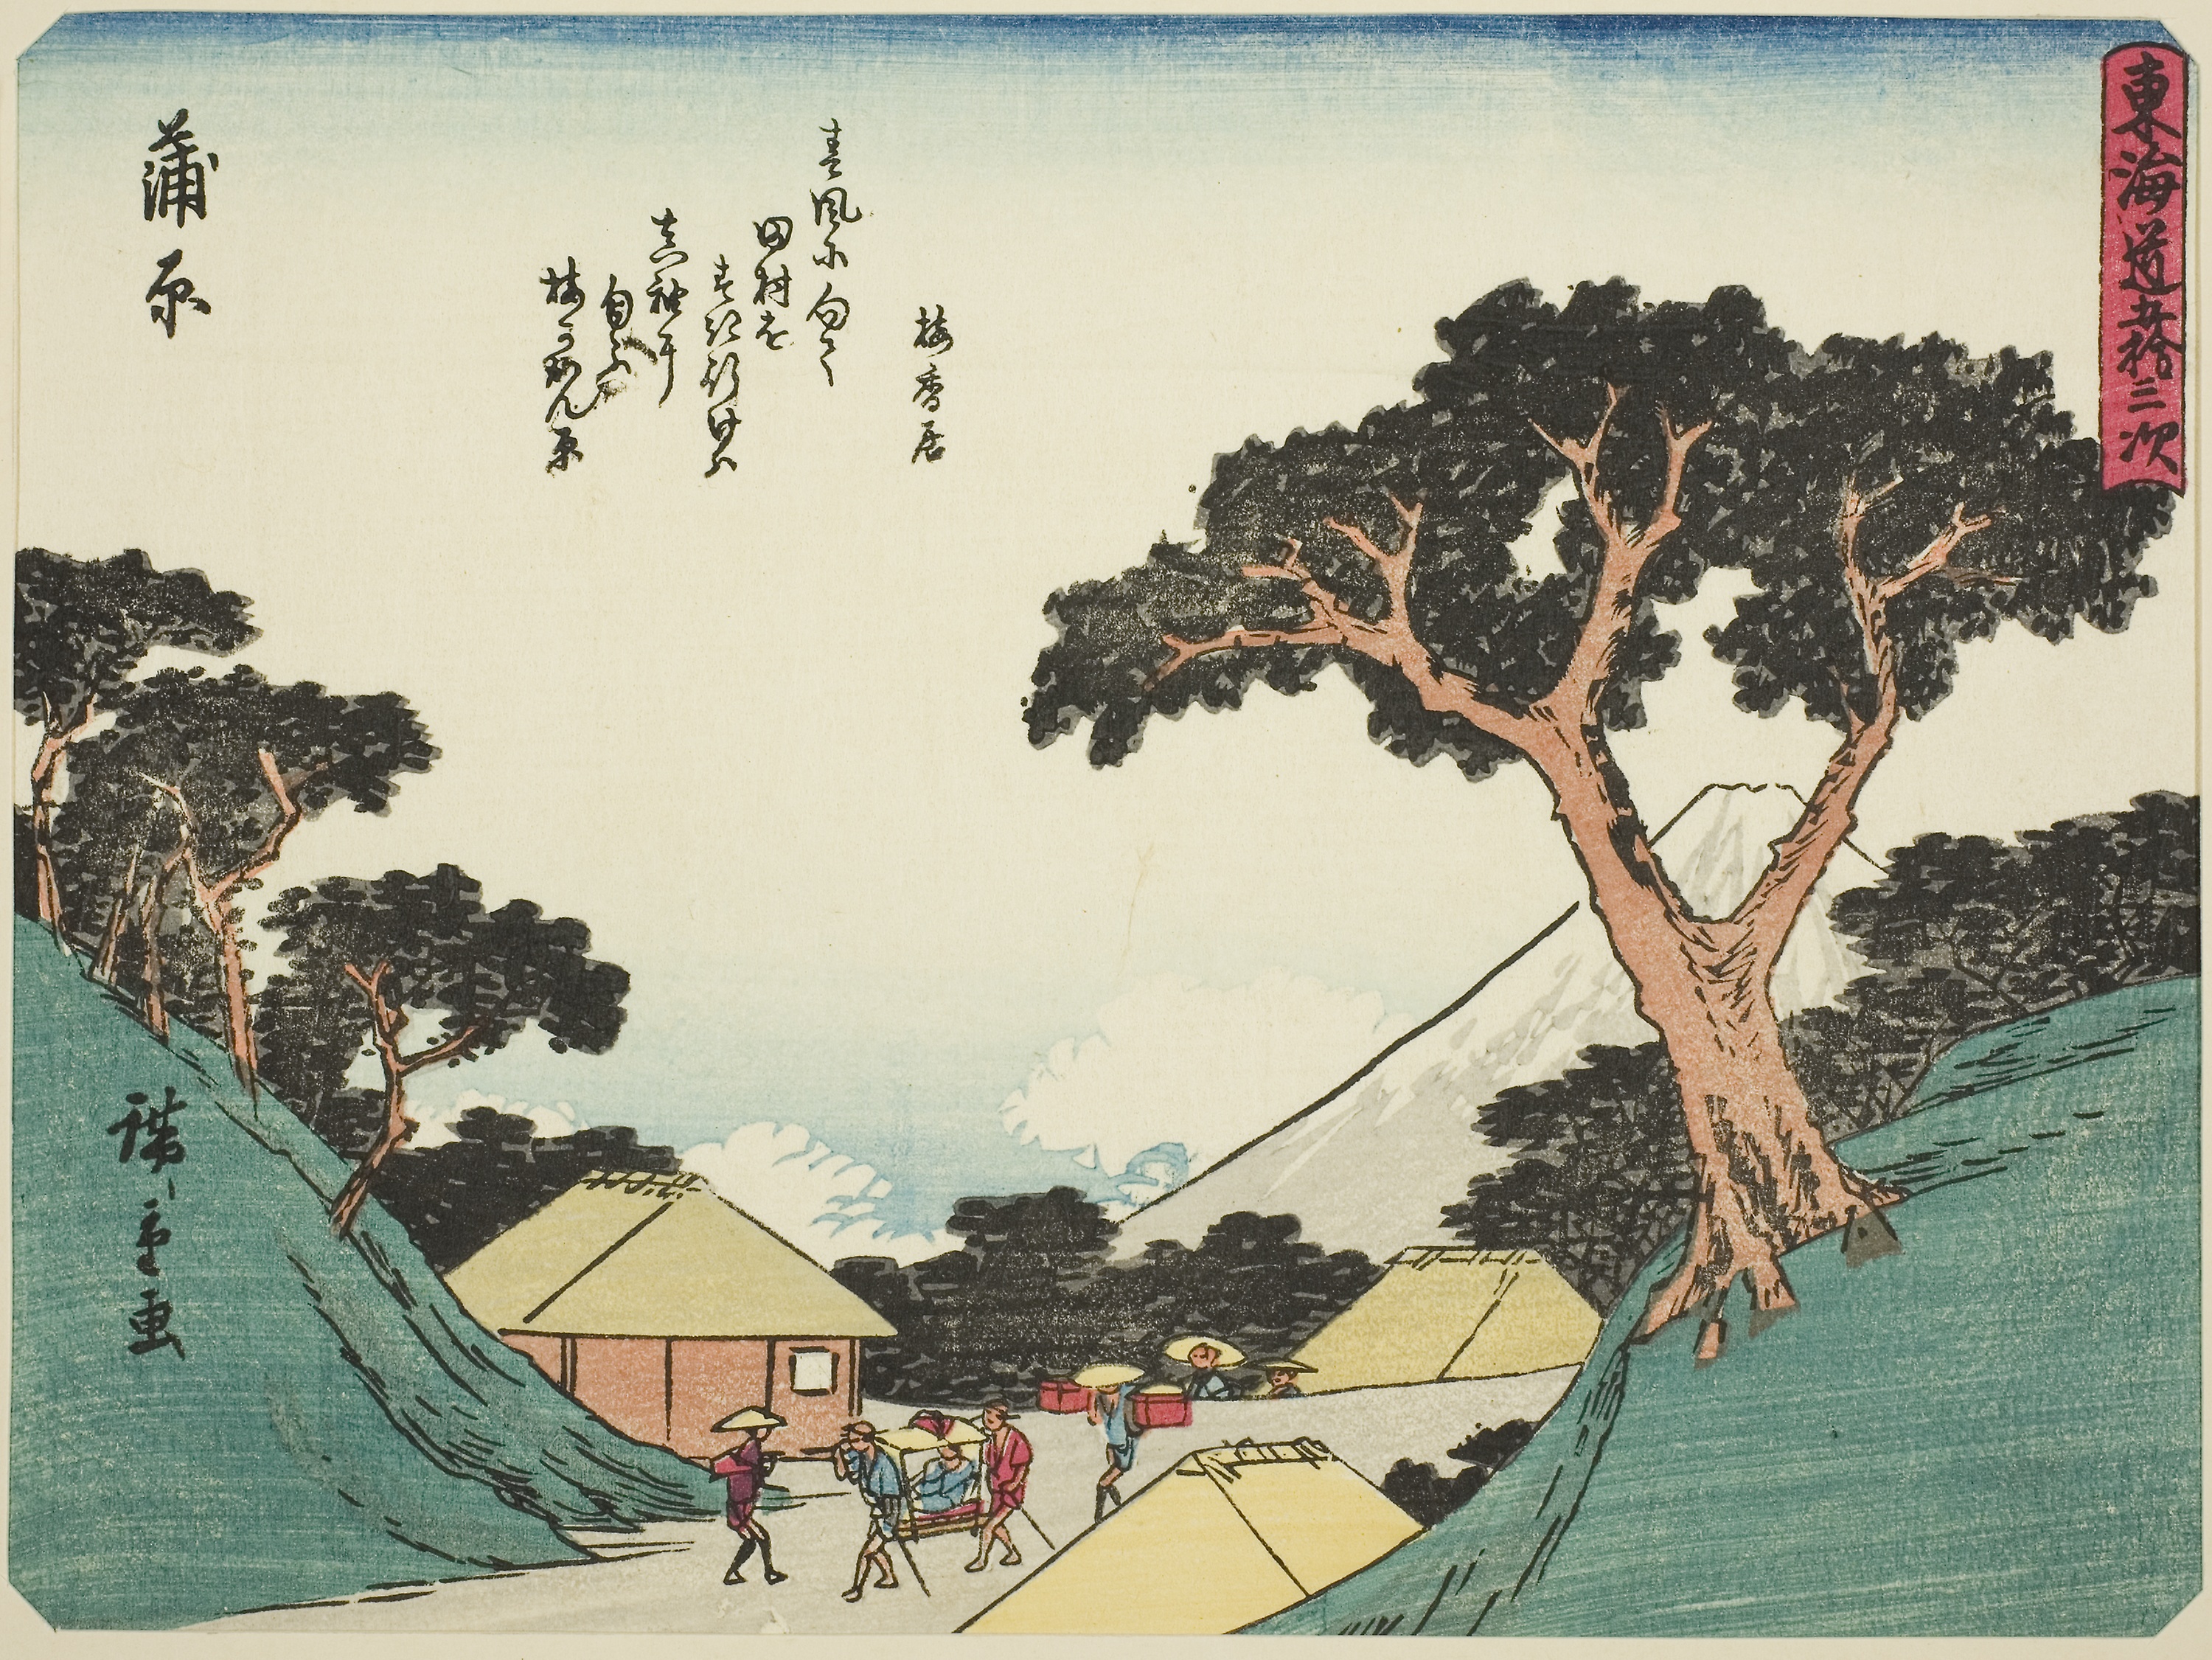
tree, illustration, plant, world, art